Eduardo Chibás

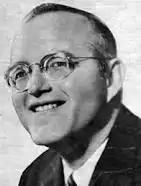
Eduardo Chibás

Eduardo René Chibás Ribas (August 26, 1907 – August 16, 1951) was a Cuban politician who used radio to broadcast his political views to the public. He primarily denounced corruption and gangsterism rampant during the governments of Ramón Grau and Carlos Prío which preceded the Batista era. He believed corruption was the most important problem Cuba faced.